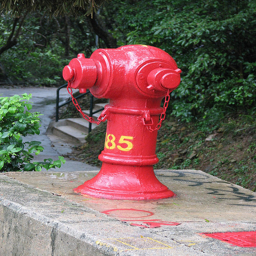
A fire hydrant on the outside of a sidewalk
A red fire hydrant sitting on a sidewalk next to a dirty hill
a red fire hydrant with the number eighty five showing
Red fire hydrant sitting in front of a set of stairs.
A fire hydrant on top of a concrete block.